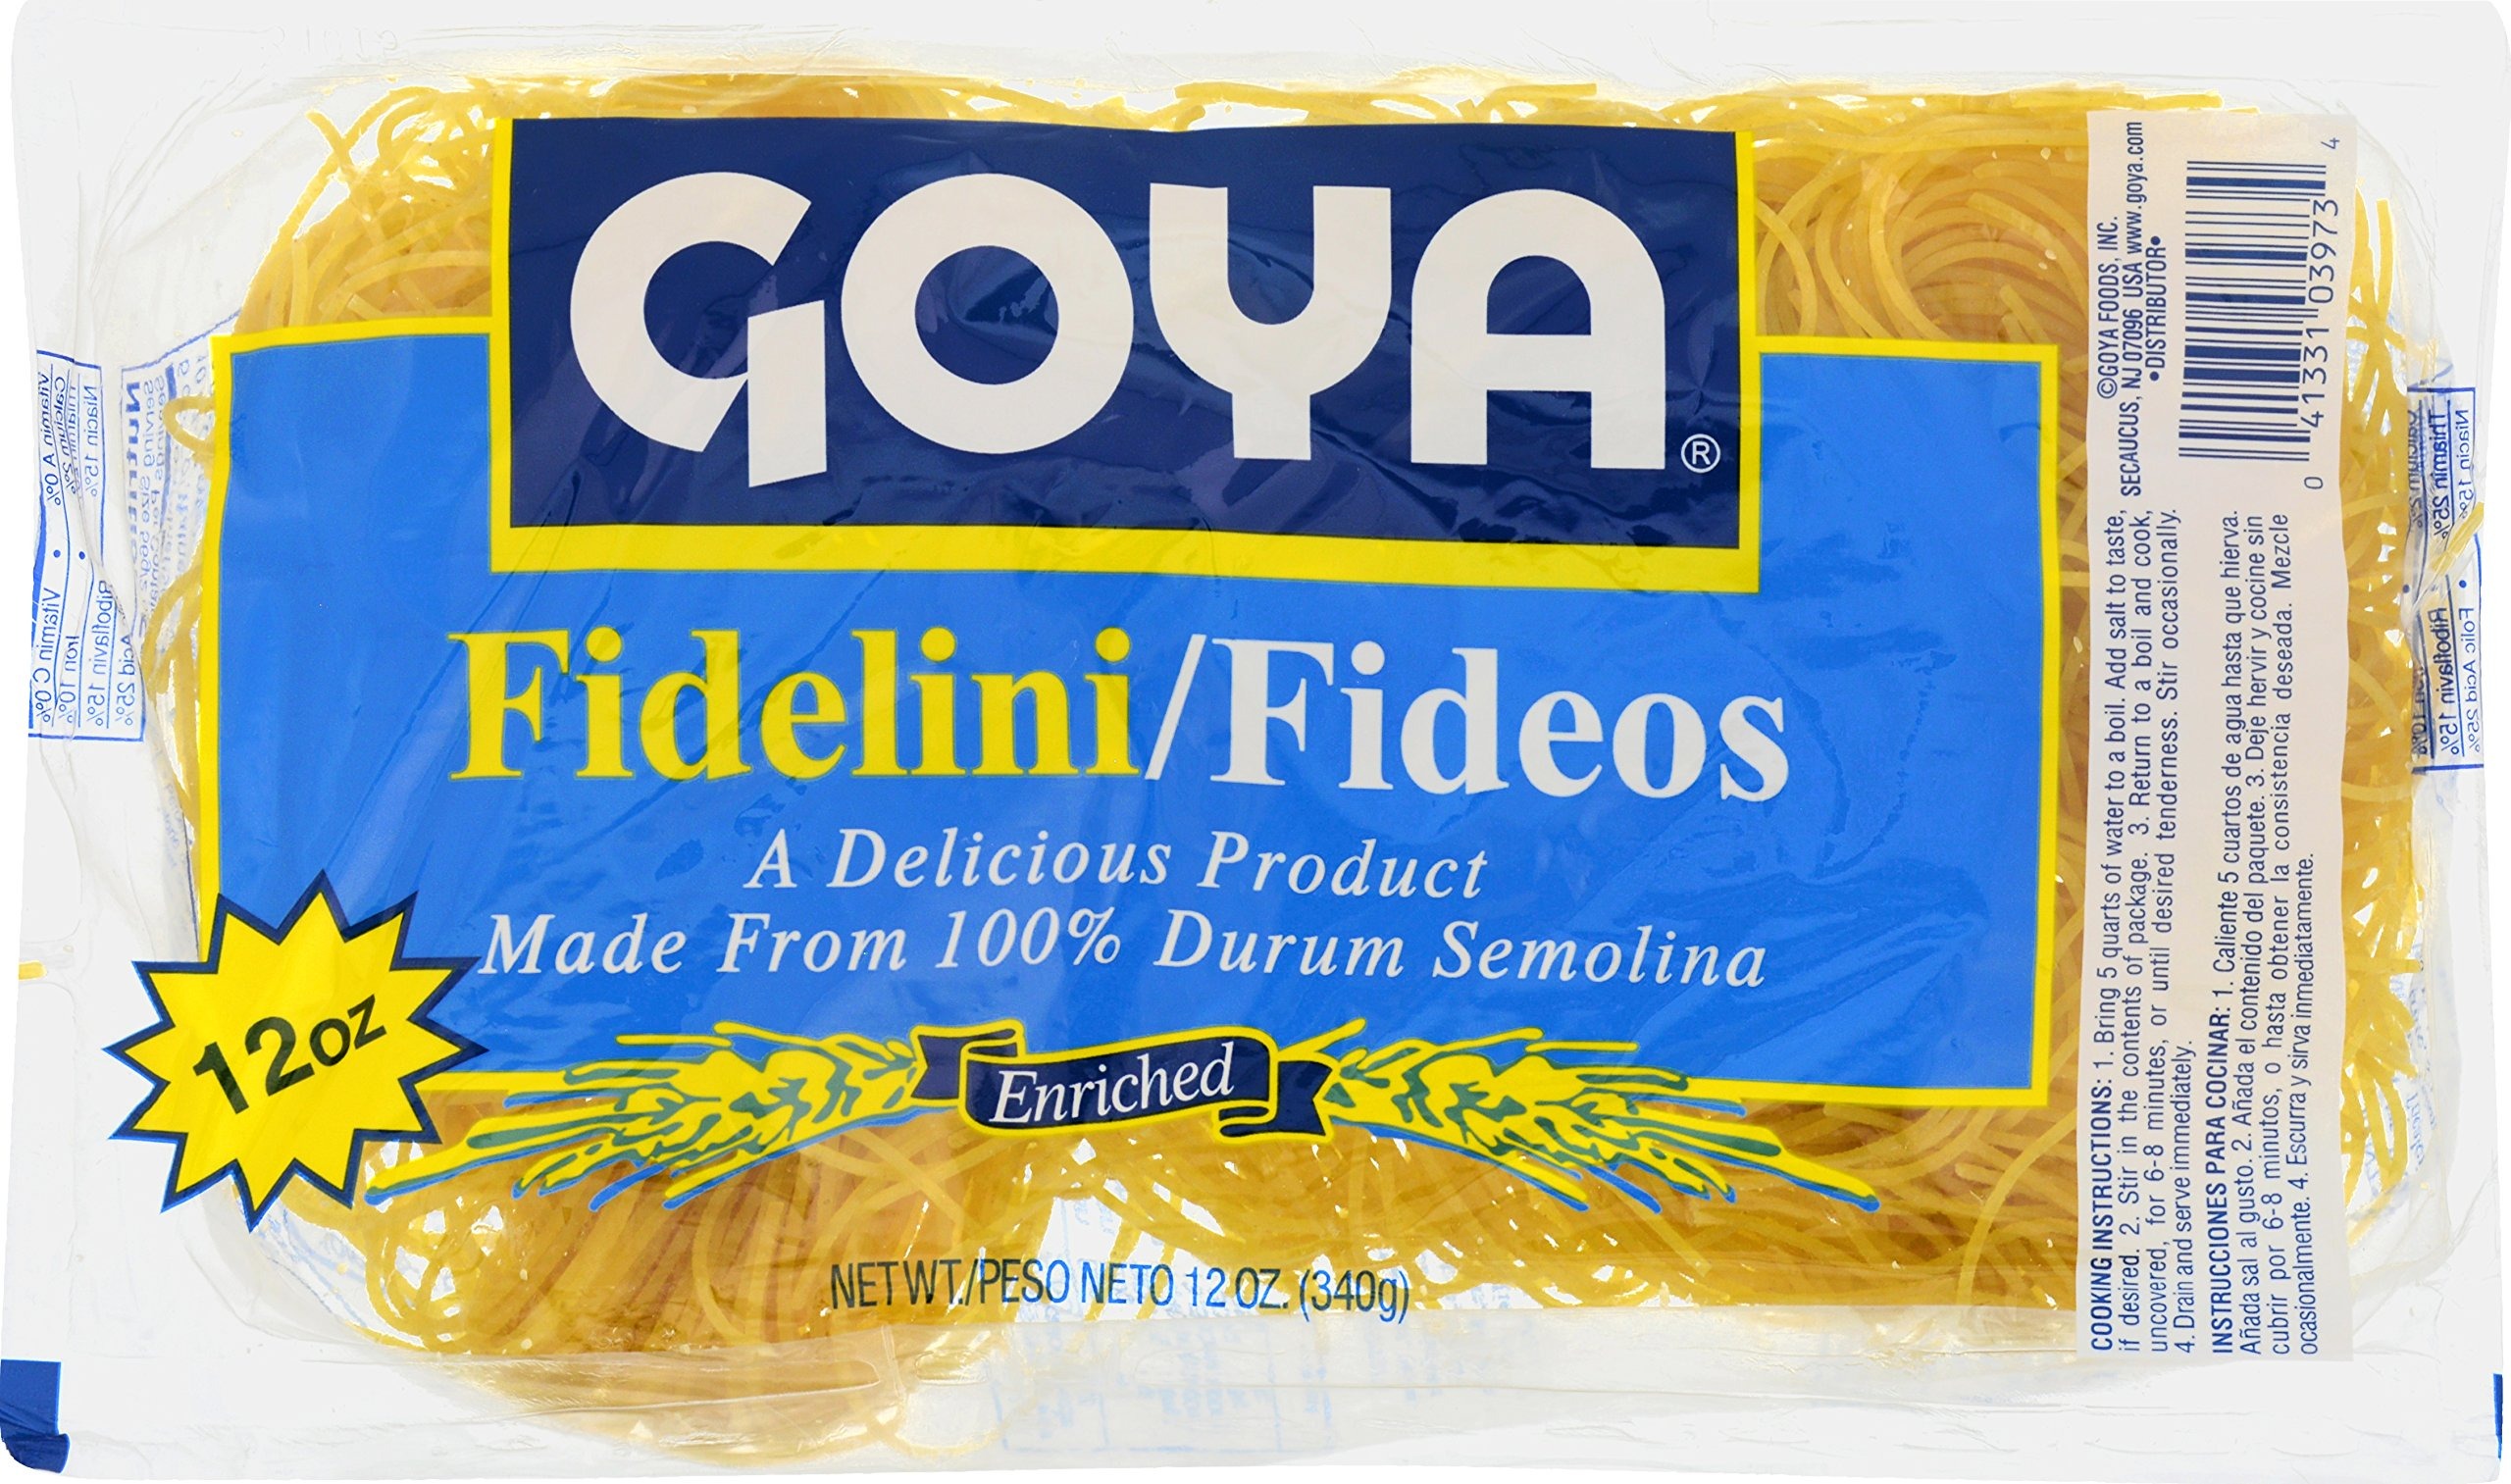
Item Name: Goya Foods Fidelini Pasta, 12 Ounce
Bullet Point 1: Goya Fidelini Pasta; A Delicious pasta, great meal solution to your kitchen.
Bullet Point 2: Enjoy this pasta in your kitchen; Enriched macaroni product
Bullet Point 3: No Trans Fat, Contains: Semolina, Durum Flour, Nicotinamide, Ferrous Sulfate (Iron), Thiamine Mononitrate, Riboflavin and Folic Acid
Bullet Point 4: Sizes: 7 oz., 12 oz.
Bullet Point 5: If it's Goya… it has to be good!
Value: 12.0
Unit: ounce

Price: 6.35